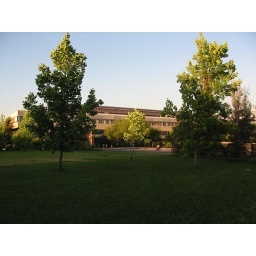
A building growing in the green